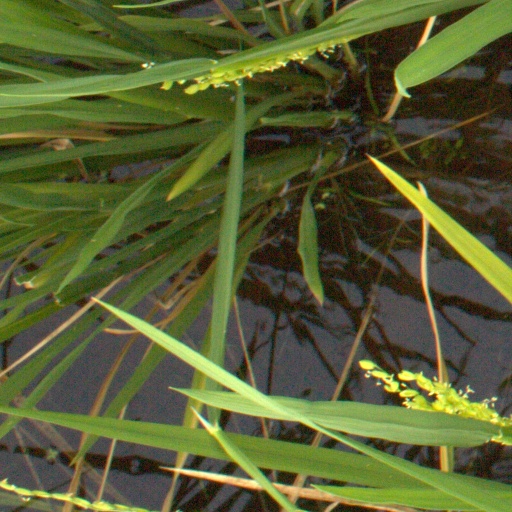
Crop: rice